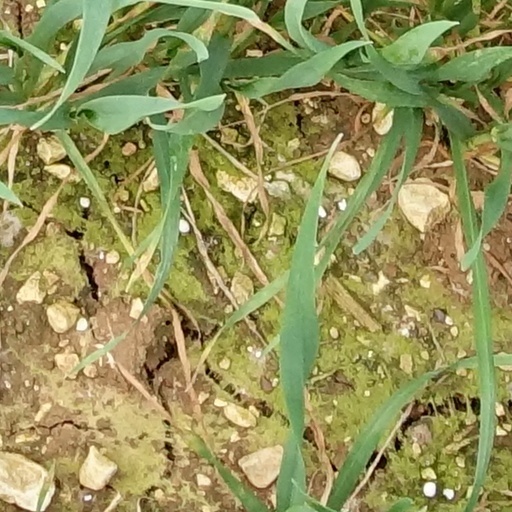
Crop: wheat